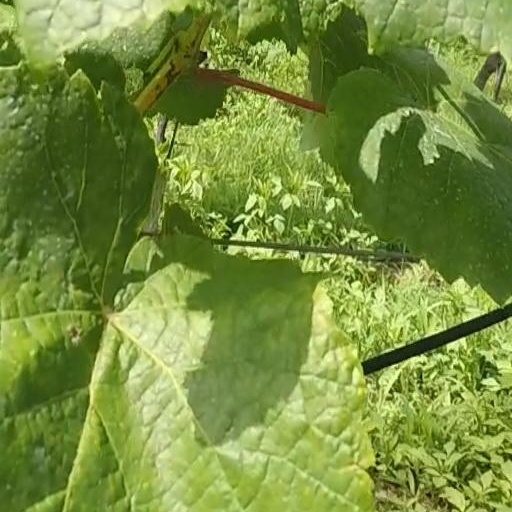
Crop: grape